Edisto Island during the American Civil War

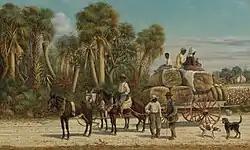
William Aiken Walker painted scenes of African American life on Edisto and the Carolina Coast such as this painting, The Cotton Wagon, from nearby Long Point

After success at the Battle of Ball's Bluff in the late fall of 1861, Confederate officer Nathan George Evans was promoted to Brigadier General and put in command of the Department of South Carolina and Georgia. The protection of Charleston was an important part of his charge, and Edisto Island would be a key location in Union plans to advance upon the city. North Edisto afforded a safe harbor for large vessels from which Union forces could move to White Point or Simon's Landing, points near to the Charleston and Savannah Railroad. Confederate General P. G. T. Beauregard commanded the defenses of Charleston, South Carolina, at the start of the Civil War at Fort Sumter on April 12, 1861. In May, Beauregard worked with Edisto Island leader, John F. Townsend of the Bleak Hall Plantation to fortify the island. However, after losing a series of battles in West Virginia, Robert E. Lee was put in command of coastal defenses late in the year. Lee believed the sea islands were indefensible and quietly decided to establish a defense line further inland. Later that year, in November, Union forces established beachheads along the coast, notably at Port Royal. In response, many white plantation owners fled to the interior. Several, including on Edisto Island, burned their cotton before fleeing to prevent the crop from falling into union hands.